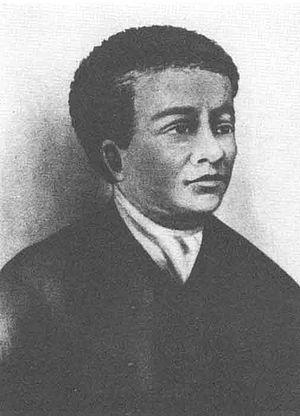
Benjamin Banneker, né le 9 novembre 1731 dans le comté de Baltimore, dans le Maryland, et mort le 9 octobre 1806 au même endroit, est un astronome, mathématicien, fabricant d'horloges et éditeur afro-américain. C'est un figure historique célébrée à Baltimore et dans le Maryland.
Cet article présente les faits saillants de l'histoire des Afro-Américains.
Thomas Jefferson, né le 13 avril 1743 à Shadwell et mort le 4 juillet 1826 à Monticello, est un homme d'État américain, troisième président des États-Unis, en fonction de 1801 à 1809. Il est également secrétaire d'État des États-Unis entre 1790 et 1793 et vice-président de 1797 à 1801.
Comme bien d'autres personnalités du XVIIIᵉ siècle, Thomas Jefferson avait des idées paradoxales sur la question de l'esclavage. Ses opinions et ses décisions ont évolué en fonction des événements et de son parcours personnel.
Comme bien d'autres personnalités du XVIIIᵉ siècle, Thomas Jefferson avait des idées paradoxales sur la question de l'esclavage. Ses opinions et ses décisions ont évolué en fonction des événements et de son parcours personnel.
Les Afro-Américains, sont le groupe ethnique formé par les citoyens des États-Unis d’ascendance totale ou partielle d'Afrique subsaharienne. La grande majorité des Afro-Américains sont des descendants d'esclaves déportés entre 1619 et 1810.